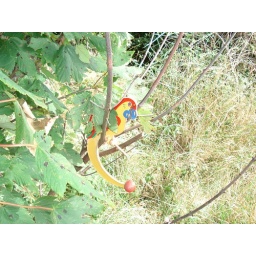
a parrot abandoned by some child by the river in wicklow